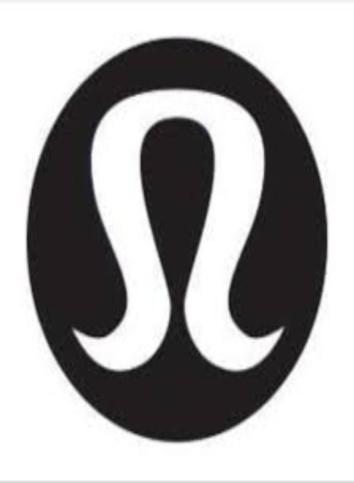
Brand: lululemon athletica-1
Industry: Sports